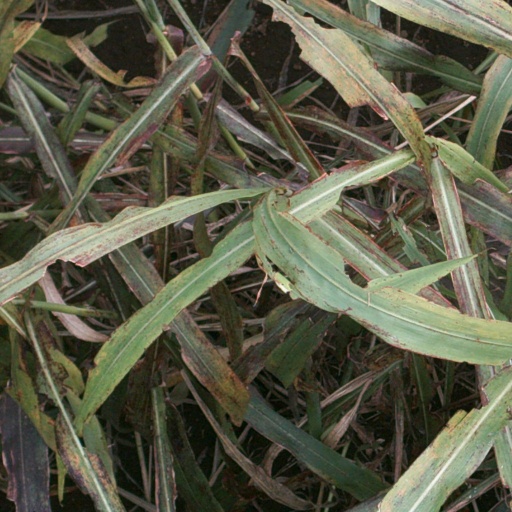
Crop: sorghum